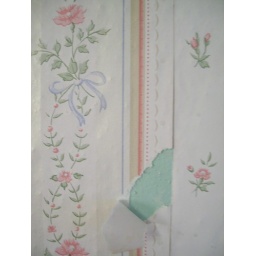
bathroom wall paper.... love the flowers and the mint green paint underneath